Architecture of London

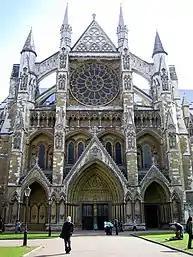

After the Roman withdrawal from Britain in the 5th century AD, the layout of the Roman settlement governed the plan of the Saxon and medieval city. This core of London is known as the City of London, while Westminster, the ancient centre of political power, lies to the west. Relatively few medieval structures survive due to the city's near-total destruction in the Great Fire of London in 1666, with exceptions such as the Tower of London, Westminster Abbey, Westminster Hall, Guildhall, St James's Palace, Lambeth Palace and some Tudor buildings. After the Great Fire, London was rebuilt and greatly modernised under the direction of the baroque architect Sir Christopher Wren, with the new St Paul's Cathedral as its centrepiece.